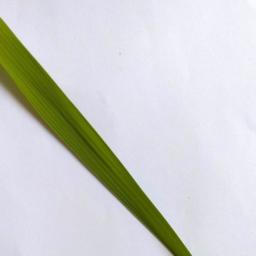
Label: Rice___Healthy